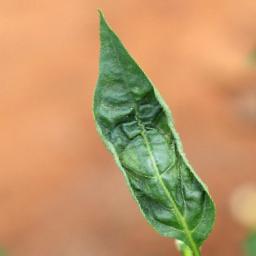
Label: mites_and_trips